Toyota Belta

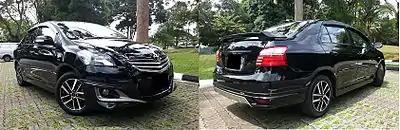
Facelifted Singaporean market Toyota Vios TRD Sportivo (NCP93R)

In Thailand, the second generation Vios was offered in three trim levels; J, E and G, as well as two limited edition trim levels; G Limited and S Limited. Thailand was the only country that offers all existing grades of the Vios, while export markets are only given a fraction of the Thai range in varying combinations. In addition, certainly the range of equipment in Thai Vios' differs from those in export versions.